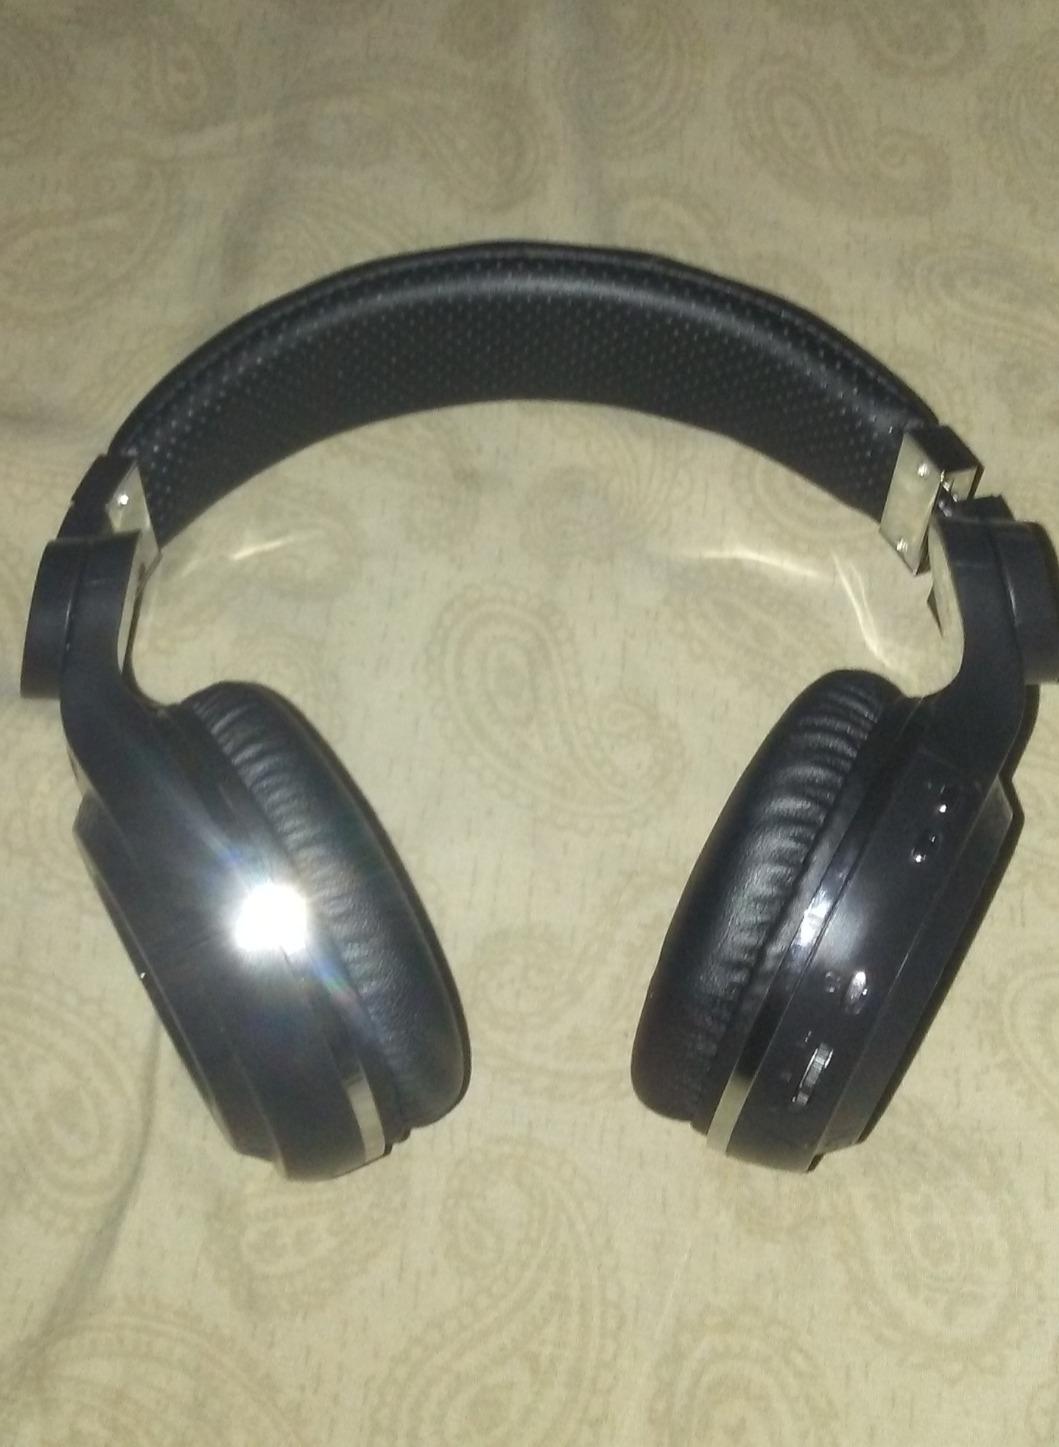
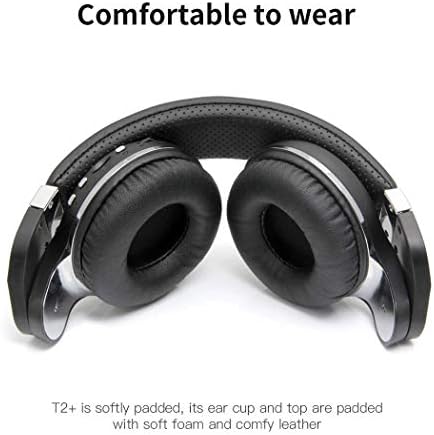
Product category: headphones
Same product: no